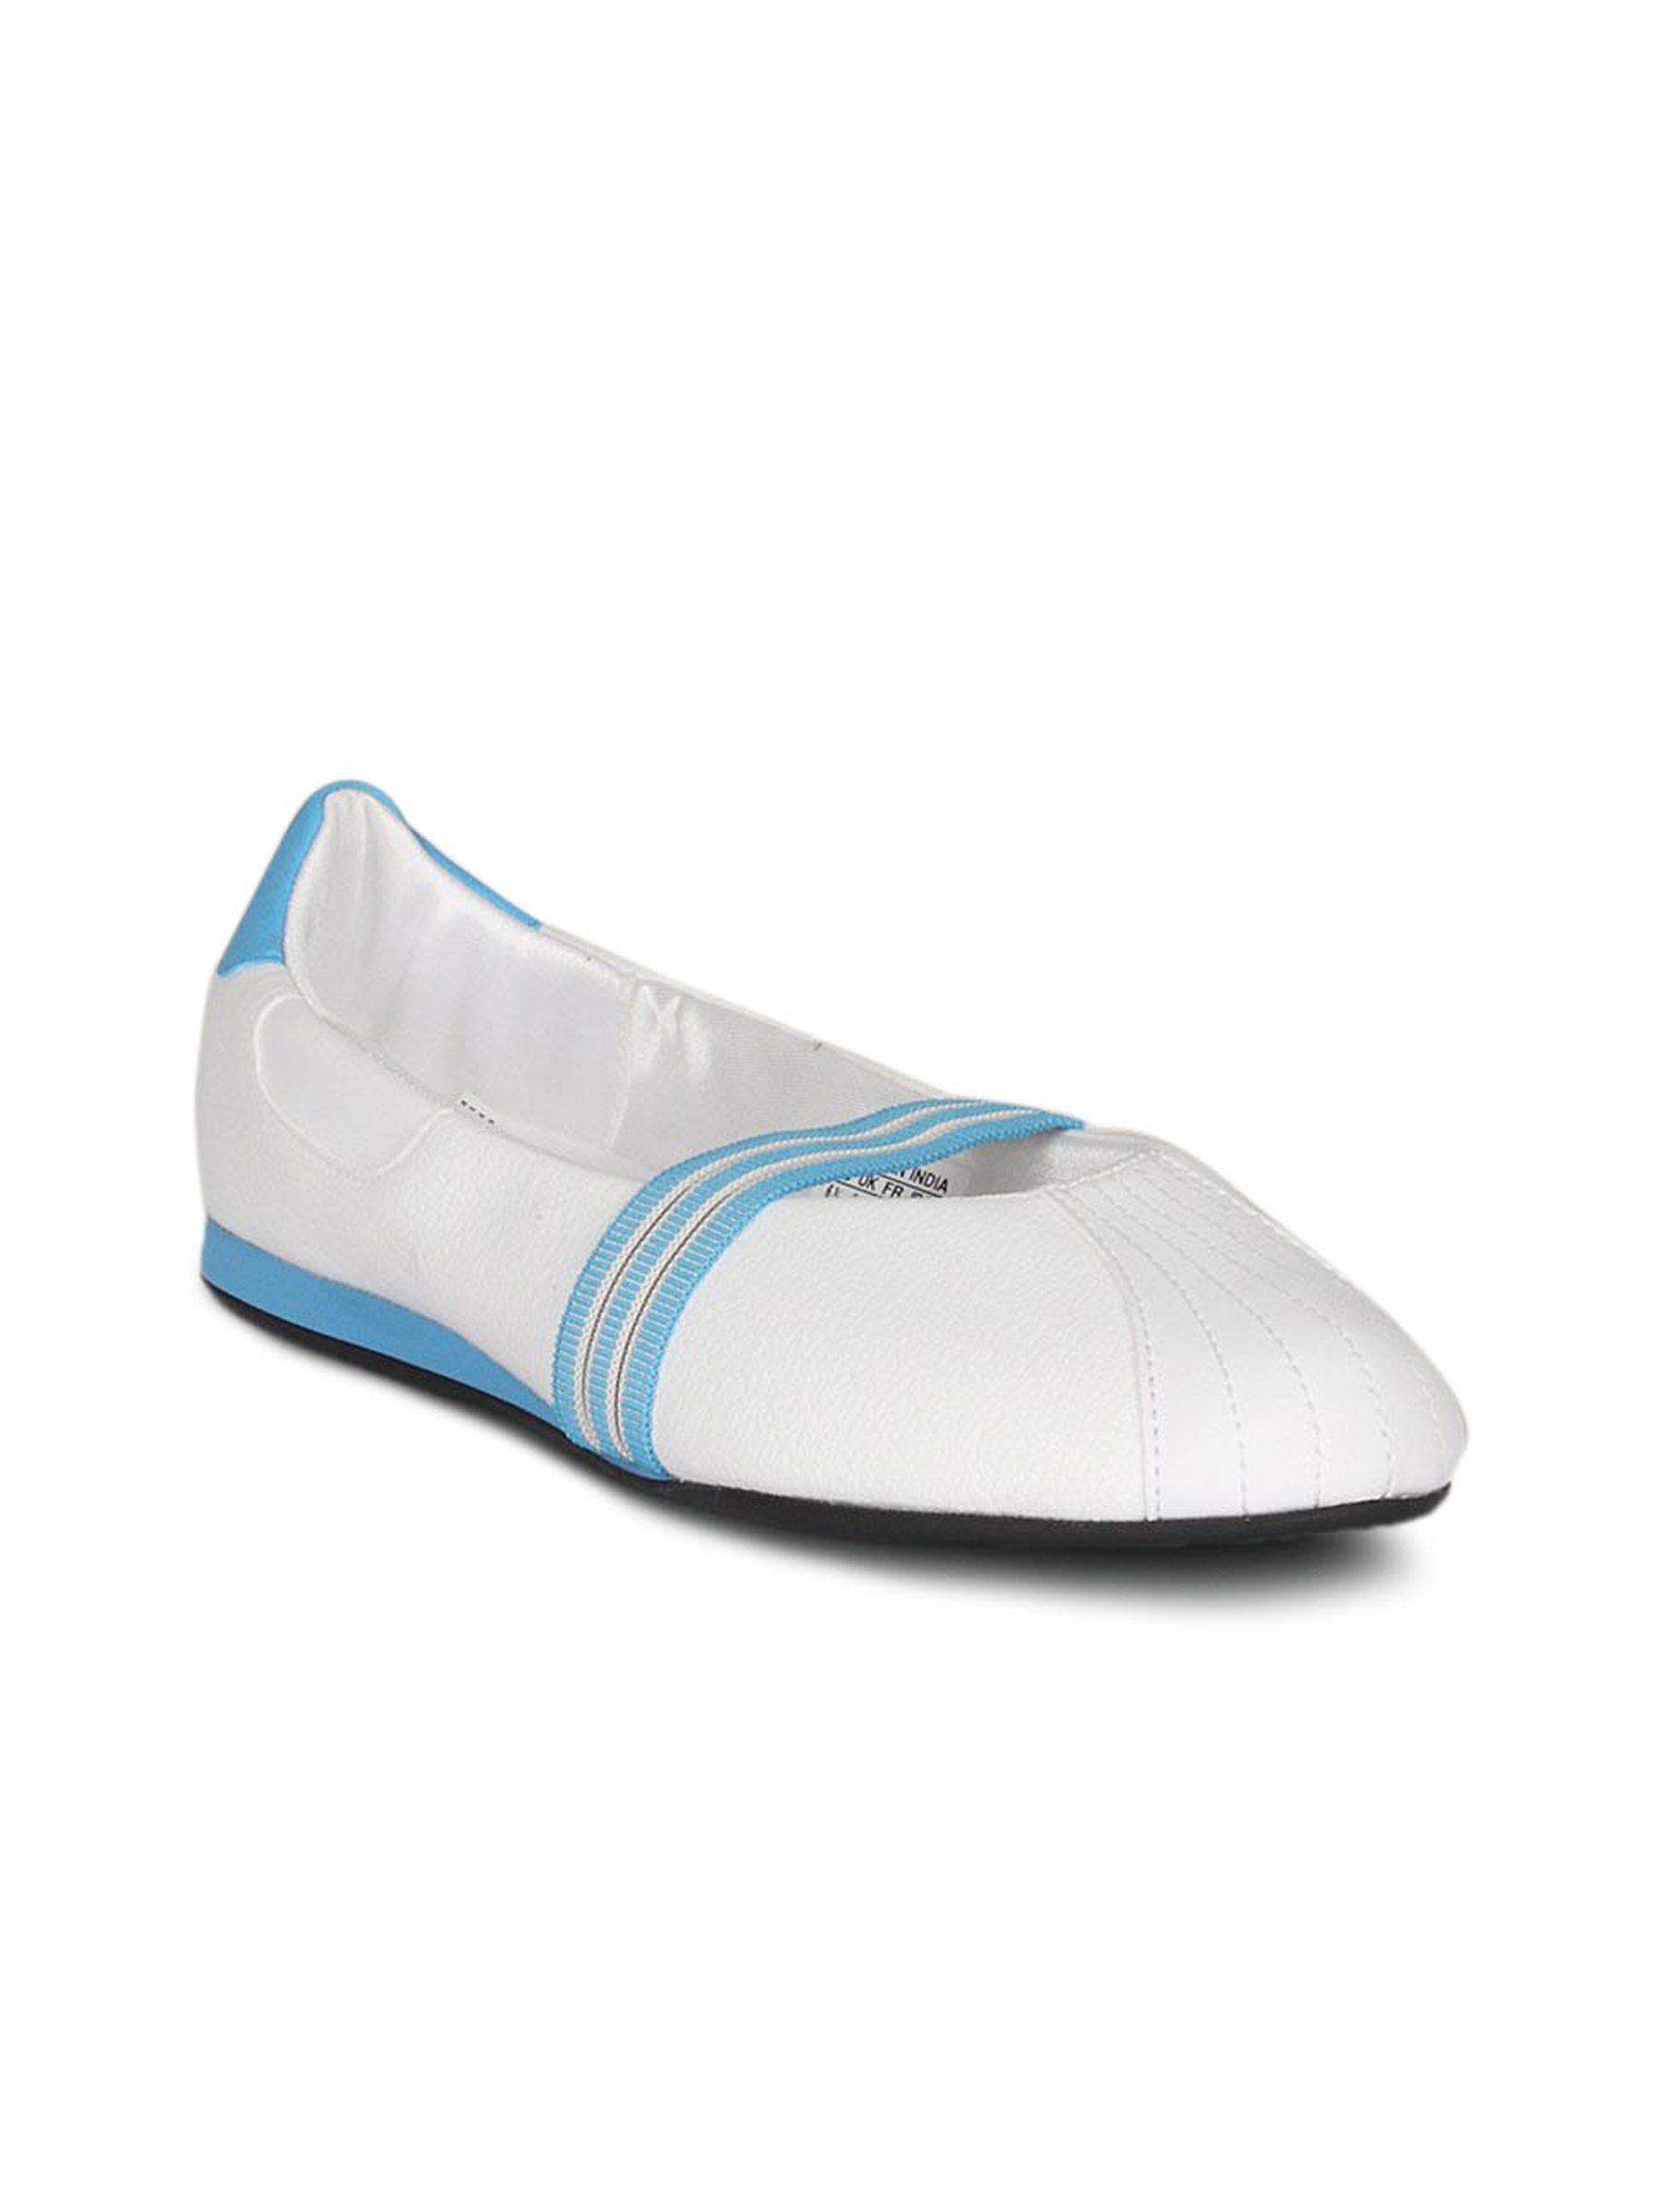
ADIDAS Women's Ls Adi Ballerino White Shoe
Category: Footwear / Shoes / Sports Shoes
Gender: Women
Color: White
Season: Summer 2011
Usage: Sports